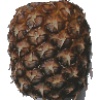
Label: Pineapple 1